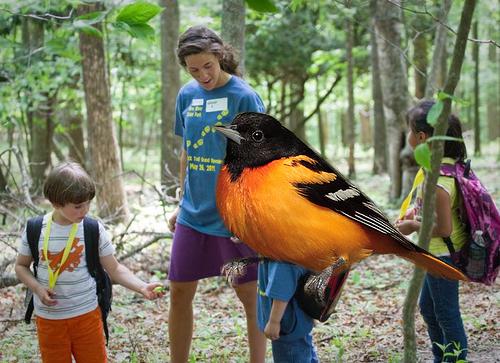
Bird species: Baltimore_Oriole
Bird type: landbird
Background: land